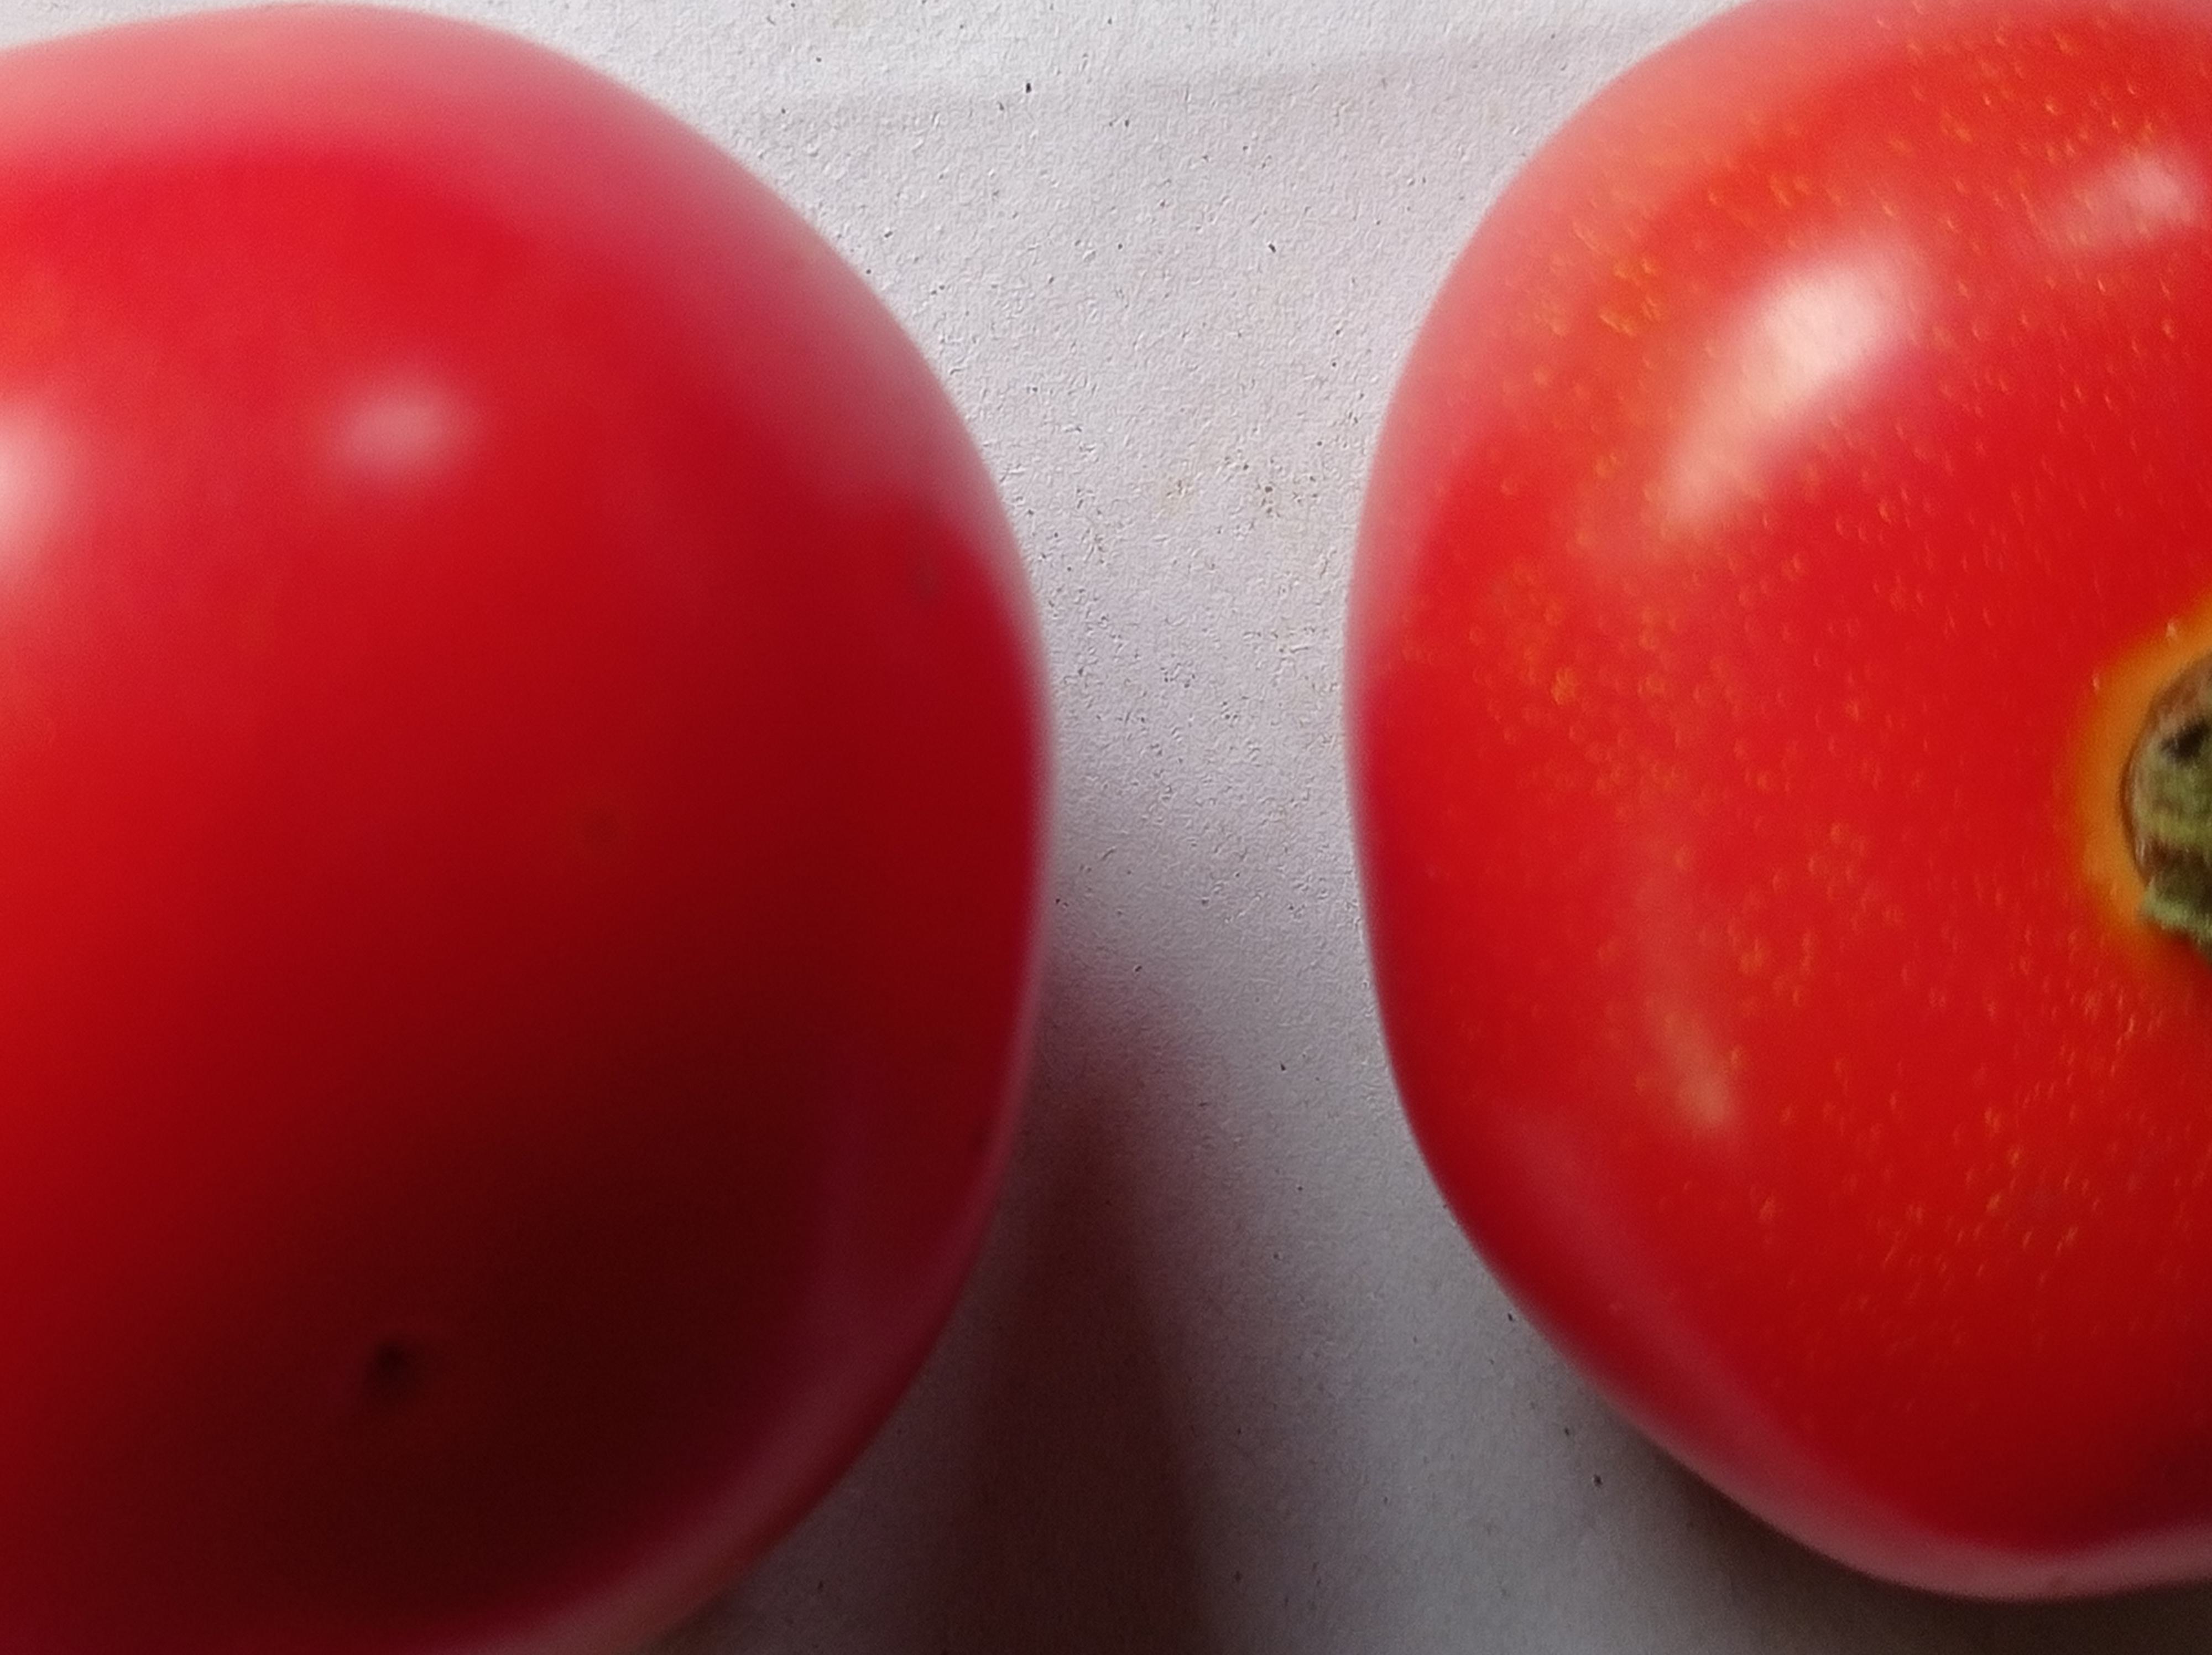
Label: Fresh